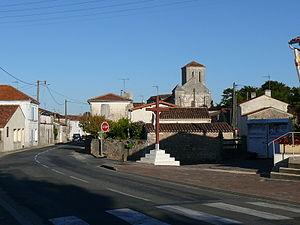
Rue principale de Champagne, Charente-Maritime, Poitou-Charentes, France, Europe.
Champagne est une commune du Sud-Ouest de la France située dans le département de la Charente-Maritime.